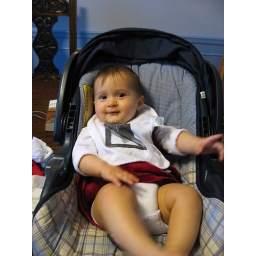
Isabella had to sit in the car seat to eat while visiting Grandma and Grandpa Scott